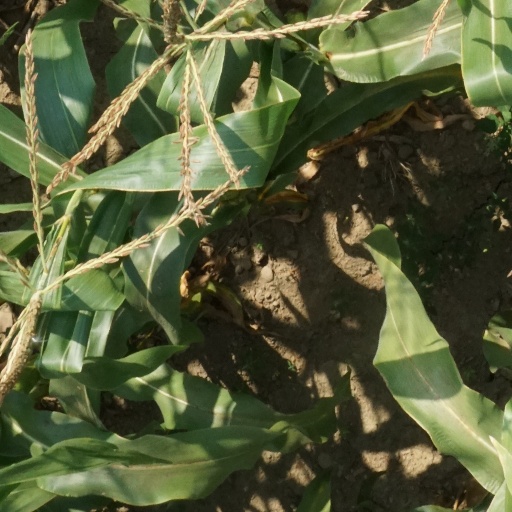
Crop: maize; corn